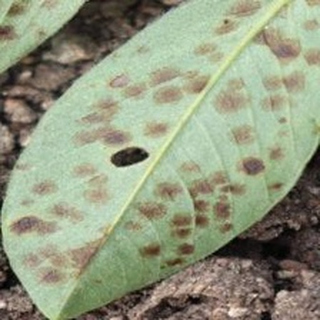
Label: groundnut_rust